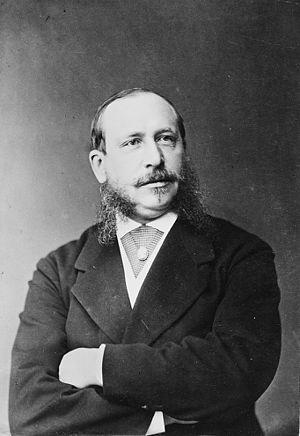
Ferdinand Pauwels, né le 13 avril 1830 à Ekeren, près d'Anvers, et mort le 26 mars 1904 à Dresde, est un peintre belge qui fit carrière dans le grand-duché de Saxe-Weimar et dans le royaume de Saxe.